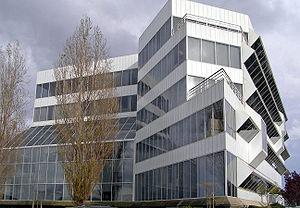
En immobilier, un bureau est un espace où s’accomplit une activité essentiellement axée sur la production, le traitement et le transfert d’informations. Les bureaux constituent un domaine d'étude particulier car ils ont des exigences de localisation très différentes des autres activités.